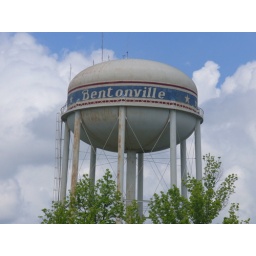
A water tower in Bentonville, Arkansas.